Targeting of law firms and lawyers under the second Trump administration

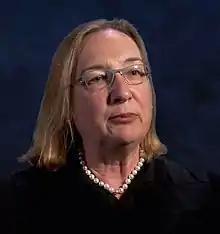
Judge Howell in 2018

On February 25, 2025, Trump issued a presidential memorandum directing the suspension of security clearances for Peter Koski and all members, partners, and employees of Covington & Burling LLP who assisted former special counsel Jack Smith during his tenure. The memorandum also instructed federal agencies to terminate any engagements with Covington & Burling and to review all government contracts with the firm, aligning agency funding decisions with the administration's priorities. Koski worked as a prosecutor at the U.S. Department of Justice investigating and prosecuting public corruption with Jack Smith, and later represented him on a "pro bono" basis. Smith led federal investigations and prosecutions of Trump in both an election obstruction case and a classified documents case. Covington & Burling responded by affirming that they would continue to represent Jack Smith despite the action against the firm.